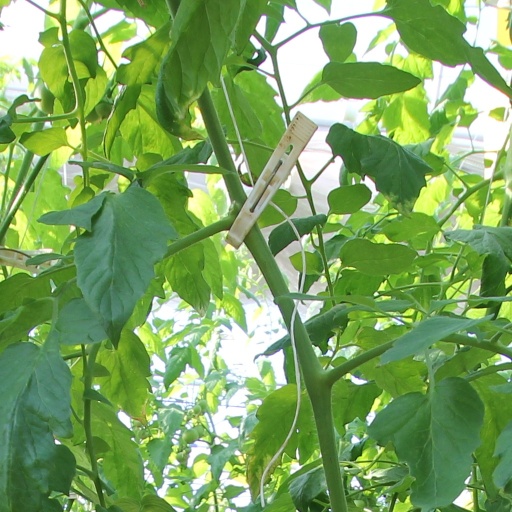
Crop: tomato